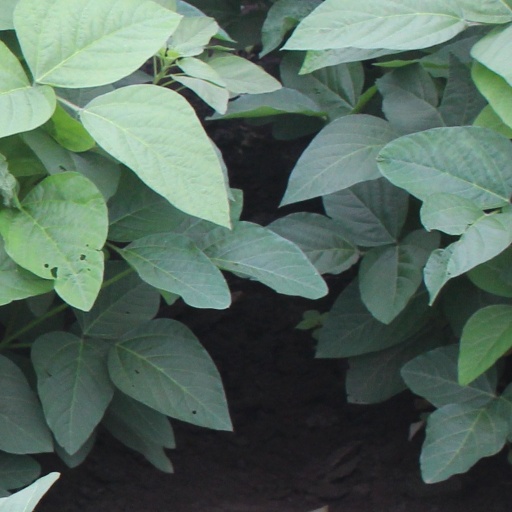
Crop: soybean